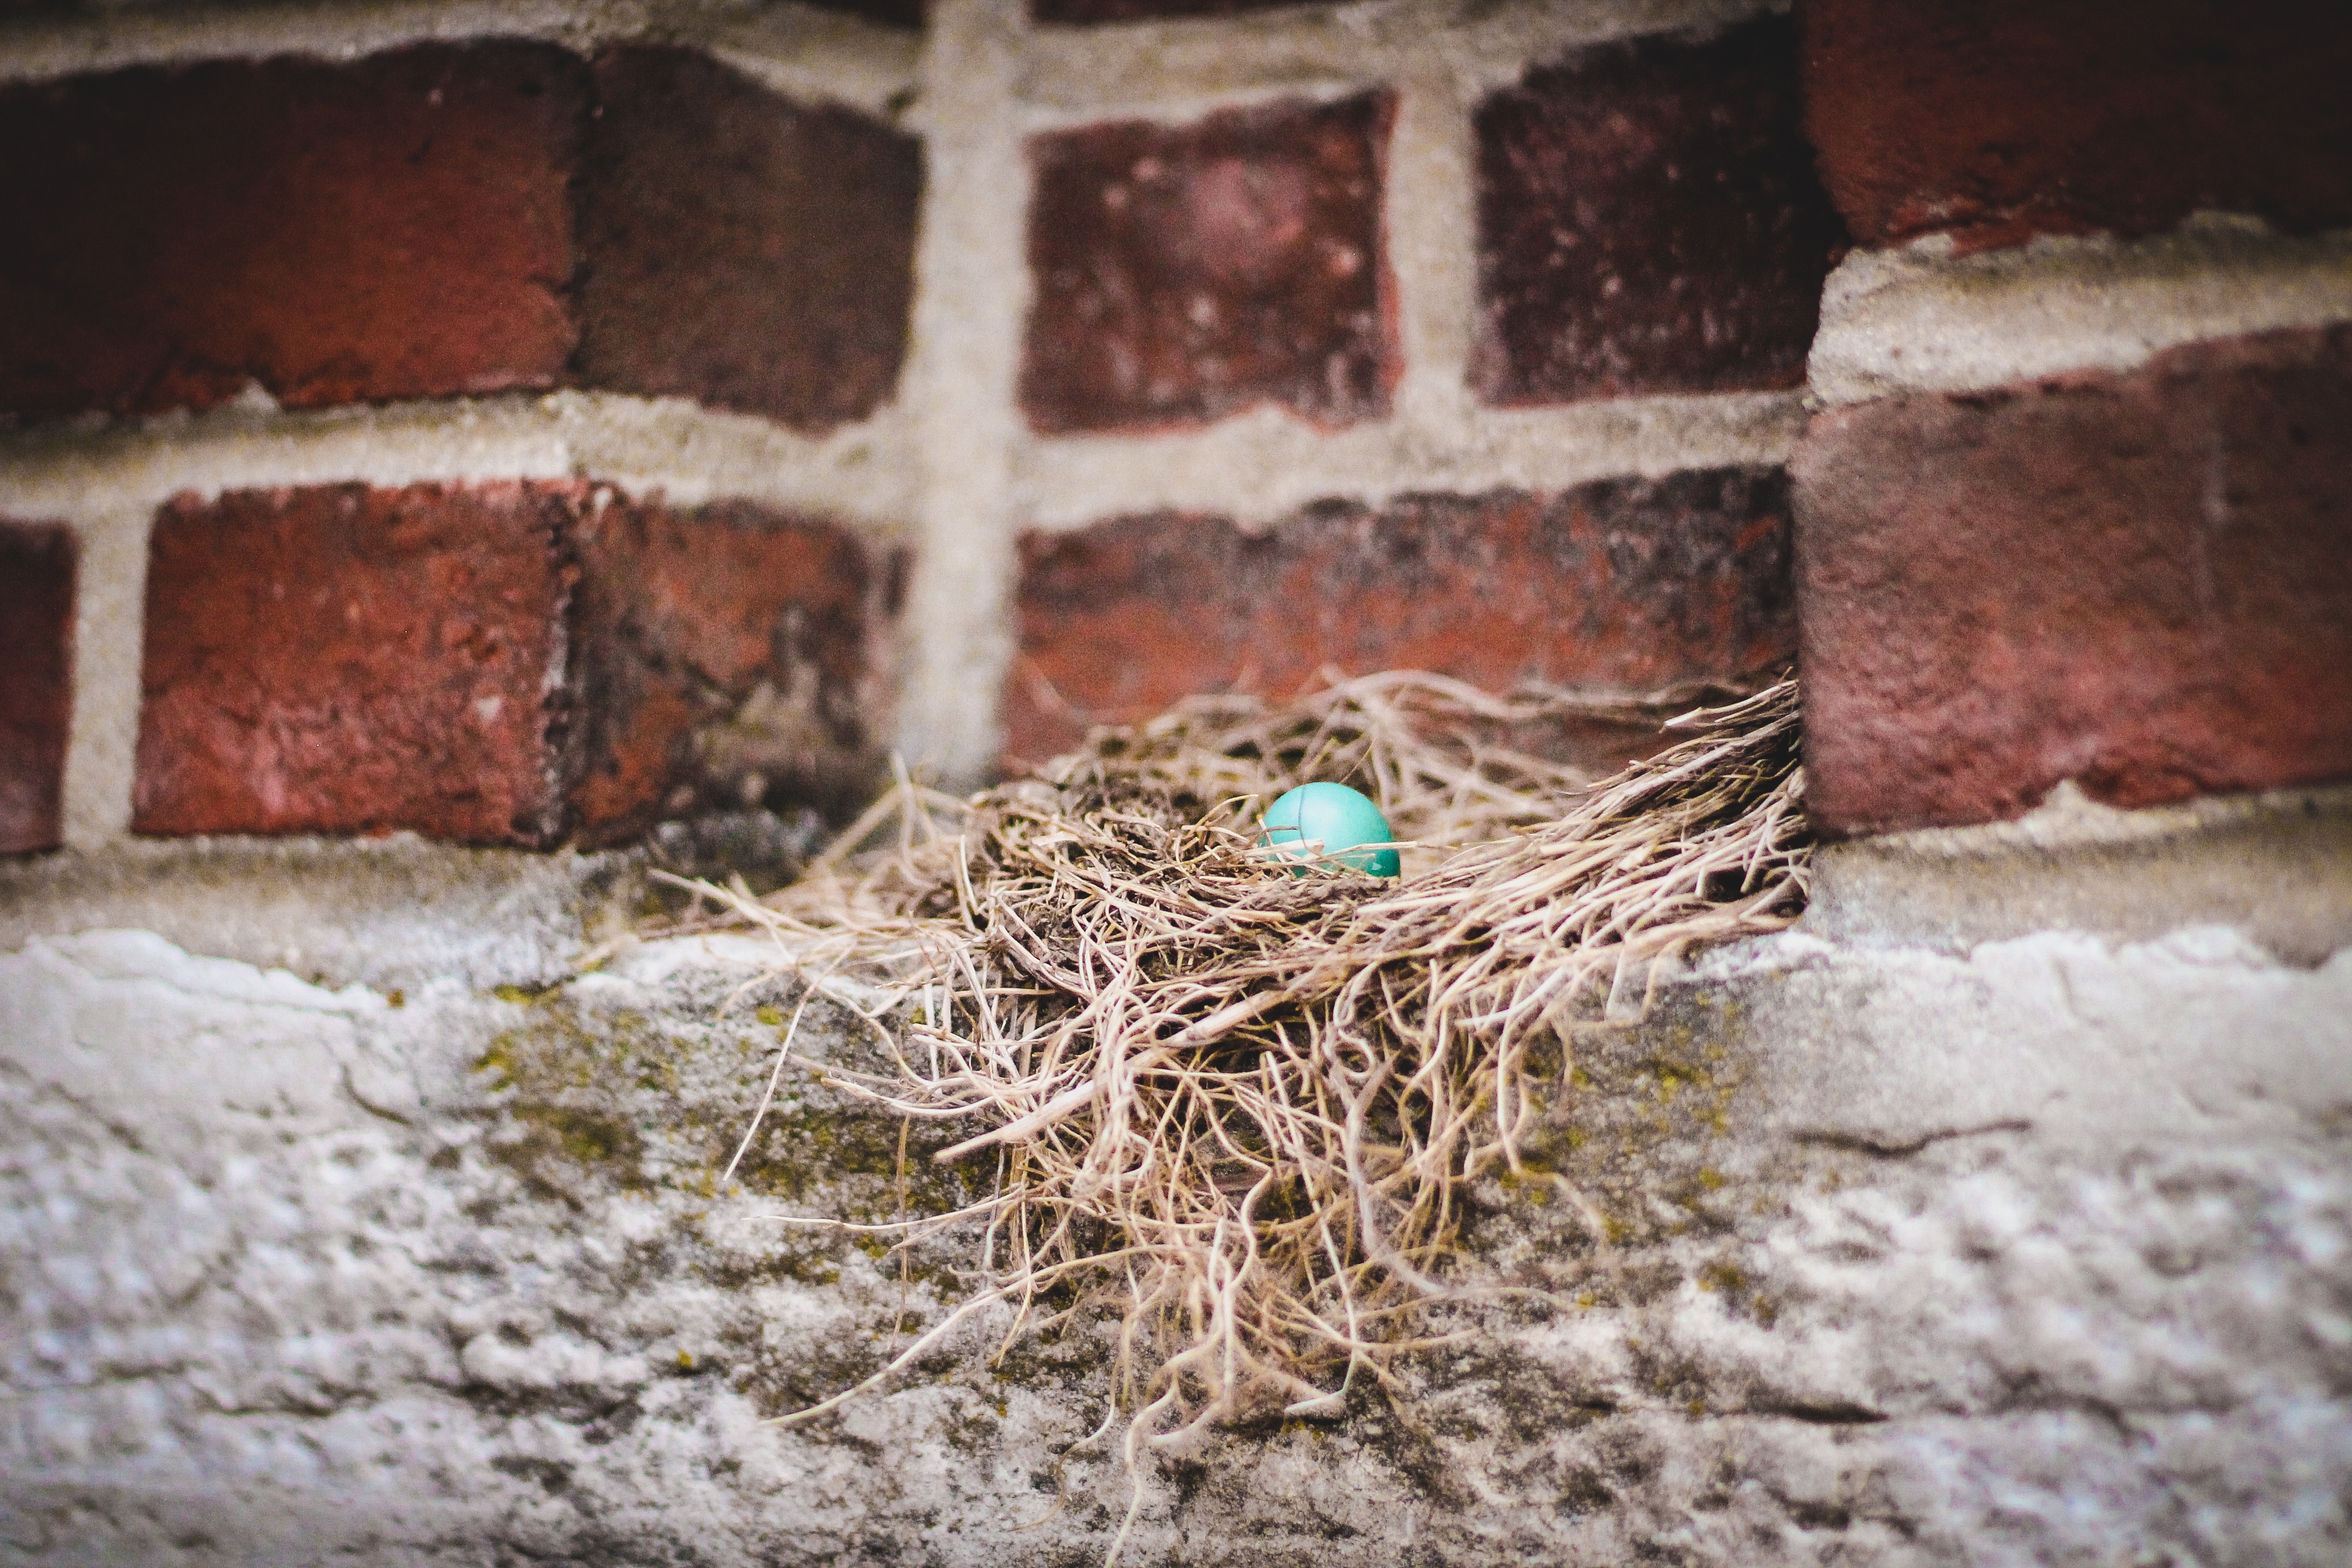
bird, wood, wall, soil, brick, nest